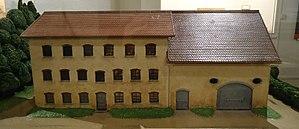
Maquette du premier bâtiment Japy construit en 1777 exposée au Musée Frédéric Japy
Édouard Louis Frédéric Japy, plus simplement Frédéric Japy, né le 22 mai 1749 à Beaucourt et mort le 4 janvier 1812 à Badevel, est un industriel français. Fondateur de l'industrie Japy, il est avec Armand Peugeot, le créateur de l'industrie moderne et participe à l'essor du pays de Montbéliard.